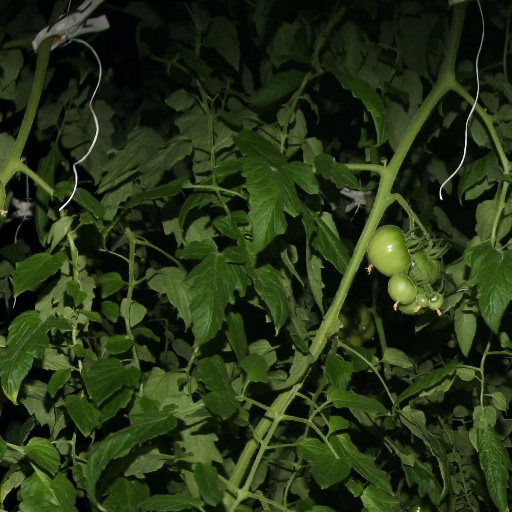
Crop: tomato